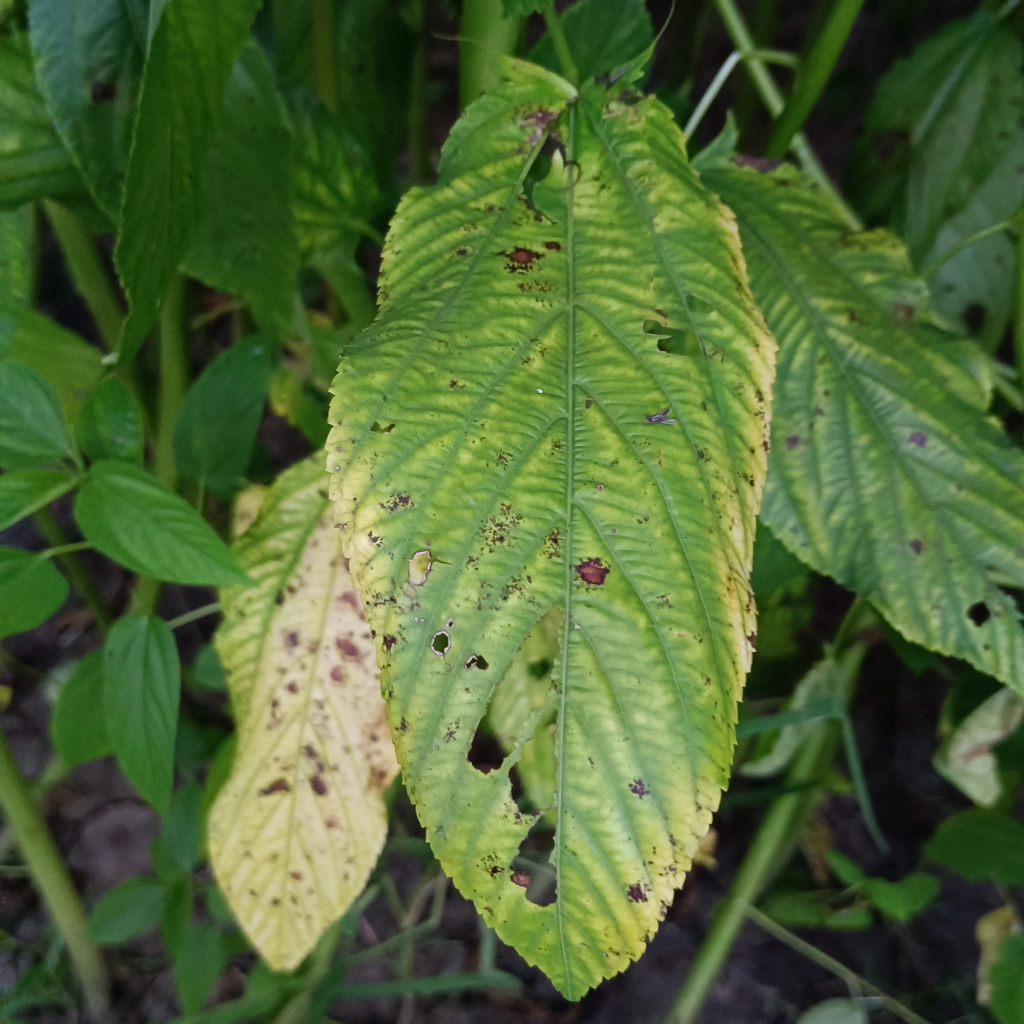
Label: Holed